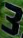
Number: 3